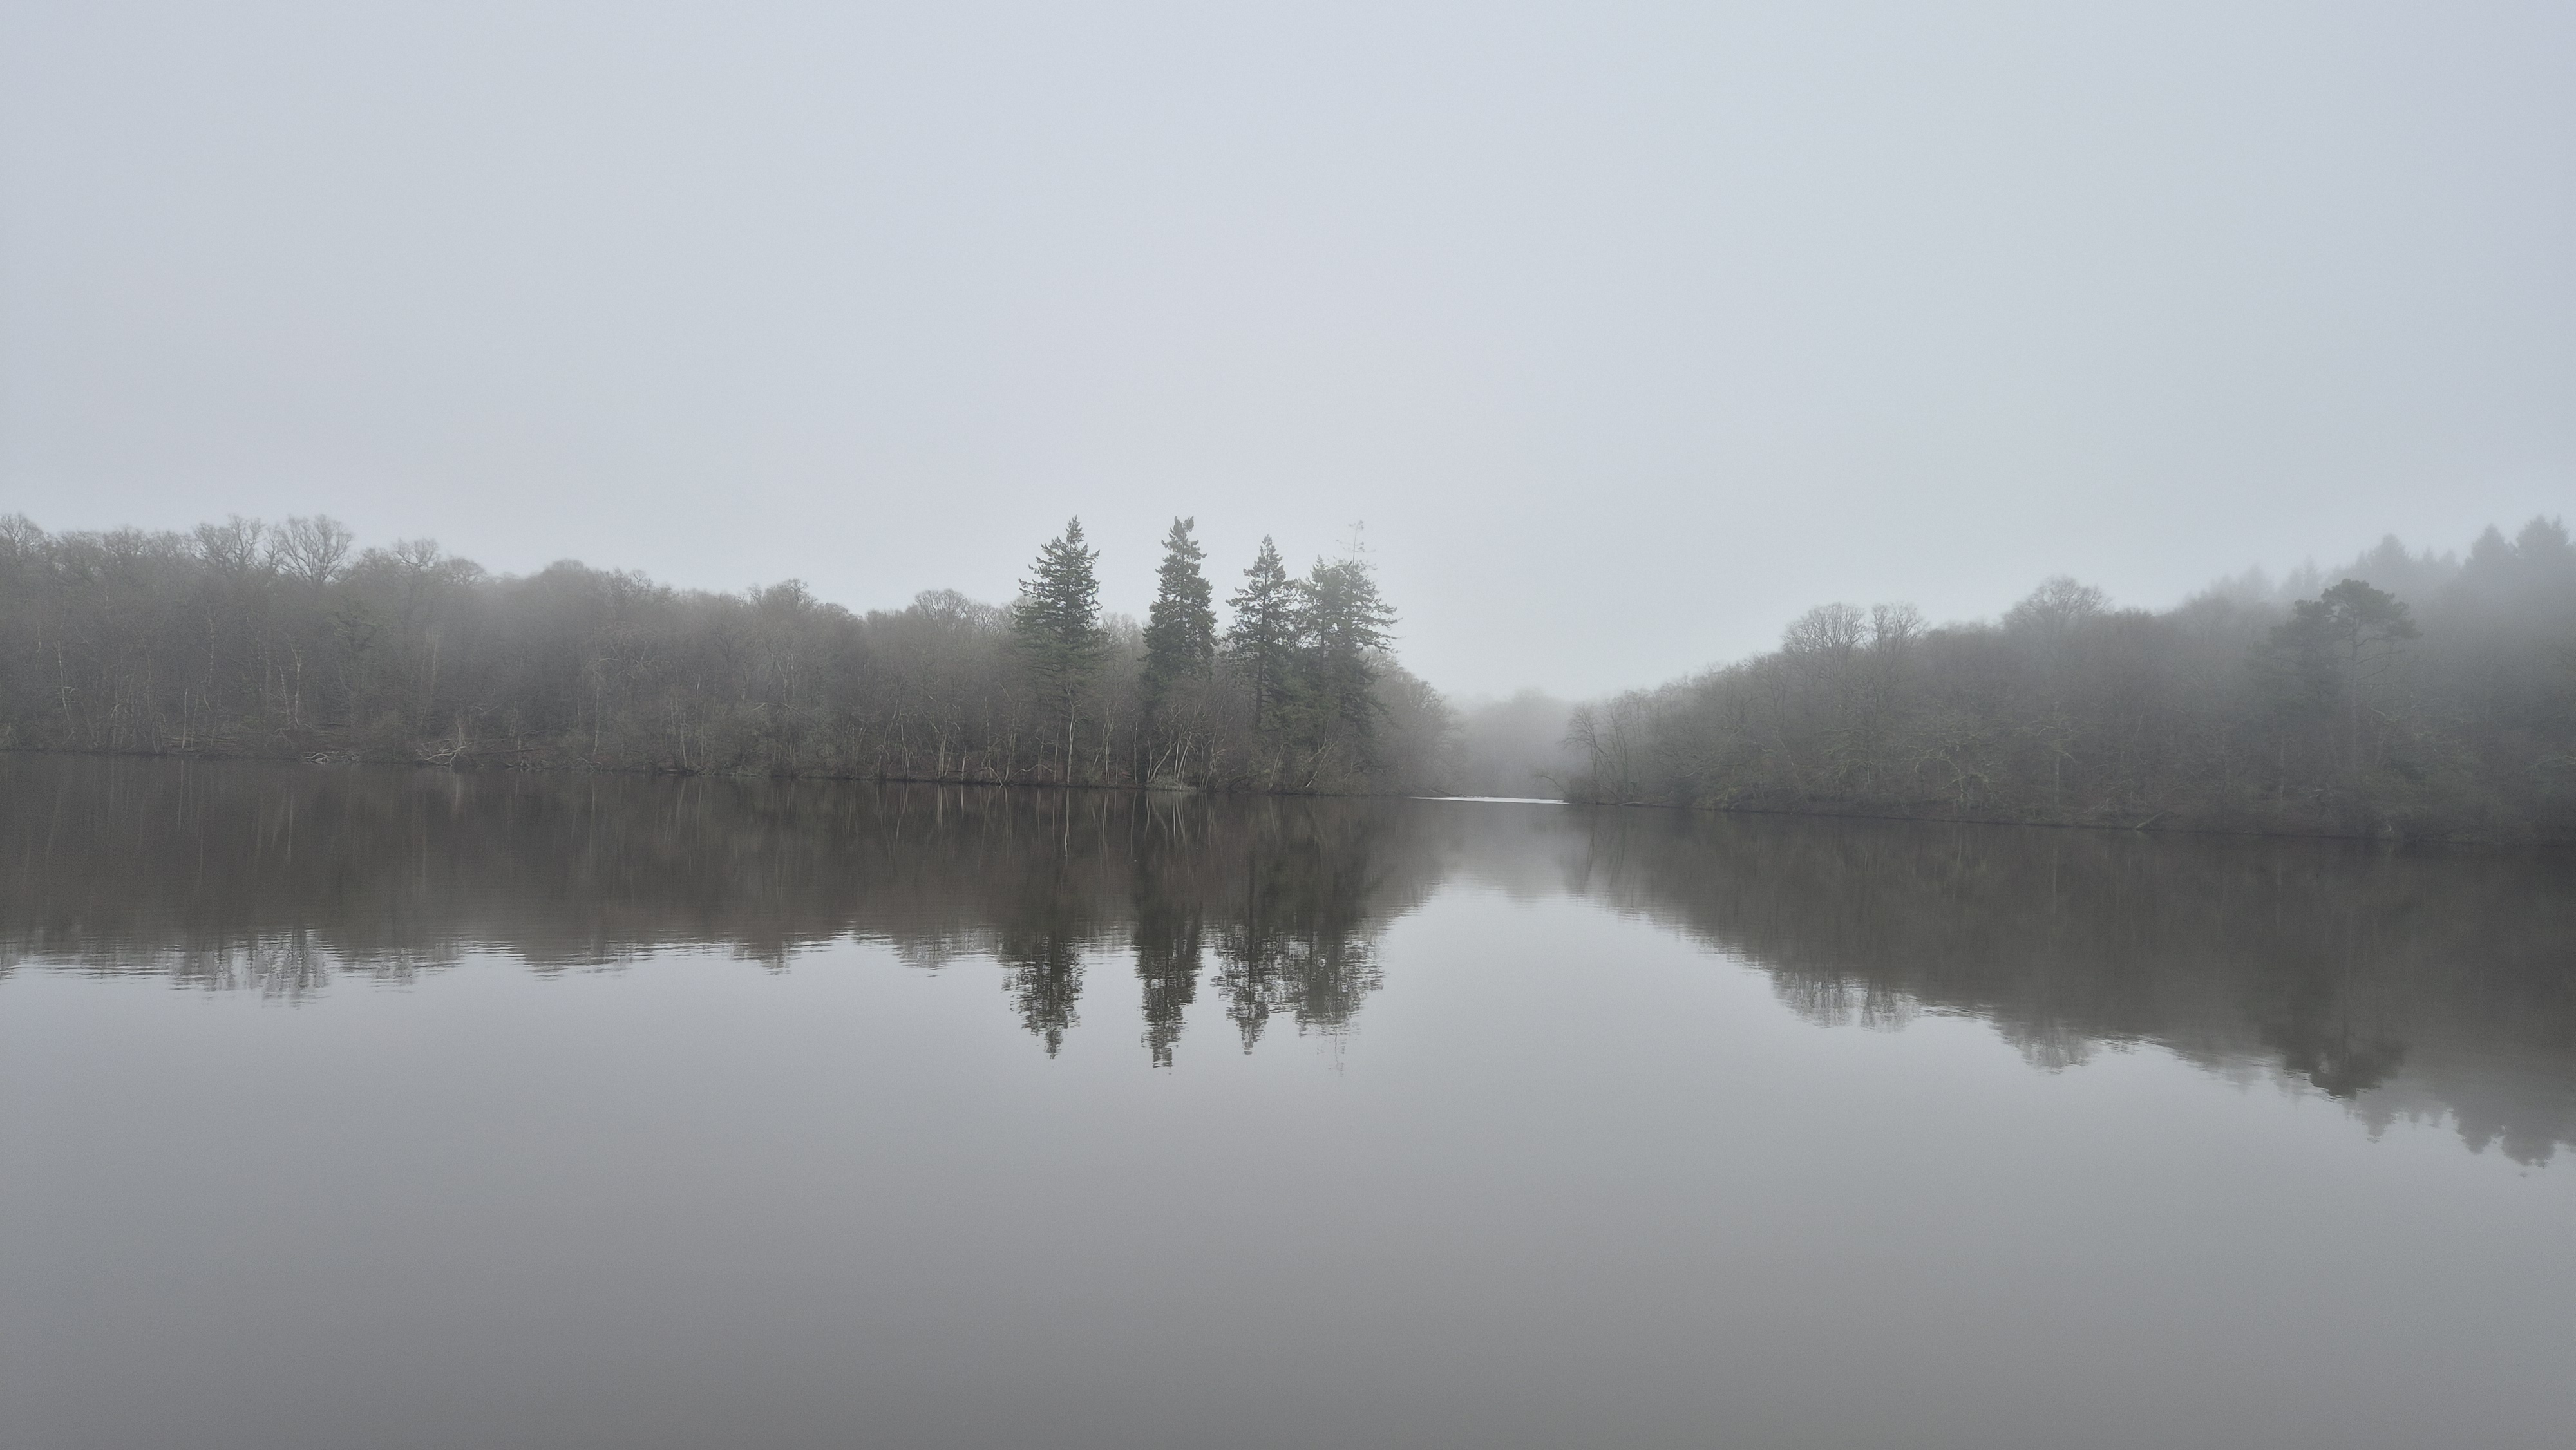
lake, mist, winter, white, nature, immensity, water resources, atmospheric phenomenon, natural landscape, reflection, liquid, fog, bank, grey, lacustrine plain, reservoir, river, loch, haze, fluvial landforms of streams, floodplain, lake district, wetland, bayou, evening, pond